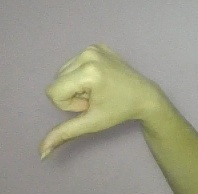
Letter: waw